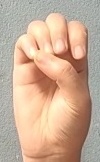
ASL sign: E